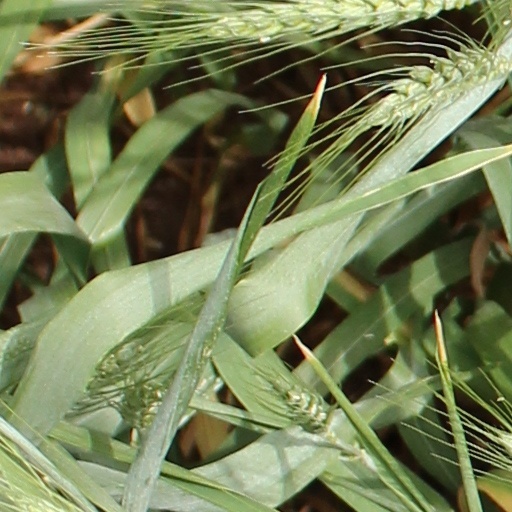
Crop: wheat